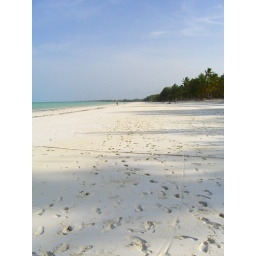
foot prints in the white sand in Zanzibar